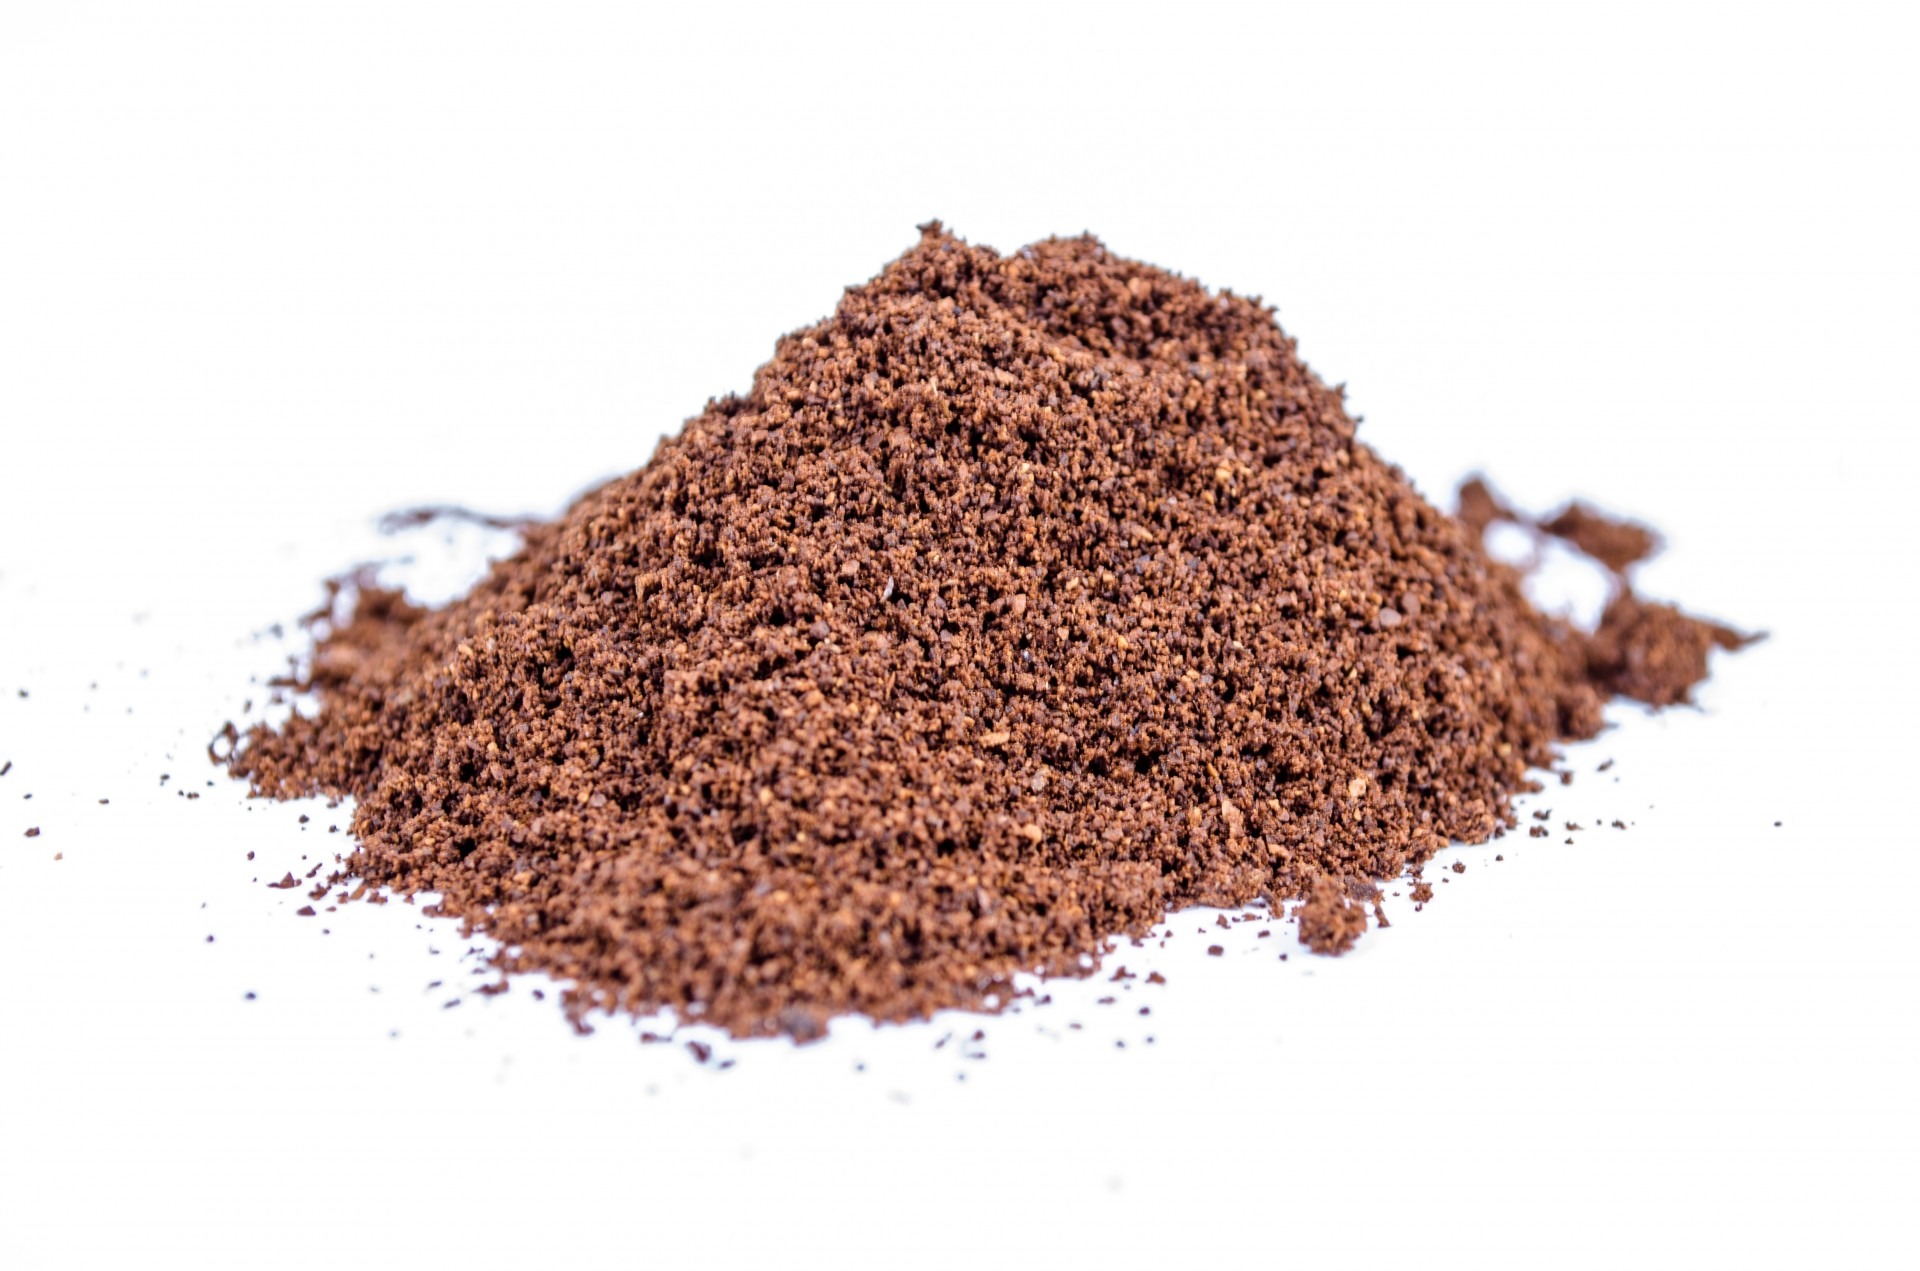
coffee, white, ground, grain, morning, isolated, pot, wake, aroma, cup, food, harvest, herb, produce, crop, brown, soil, drink, object, black, powder, breakfast, close, grocery, close up, caffeine, background, break, java, backdrop, heap, ingredients, aromatic, flavor, cacao, spice mix